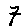
Label: 7